Jordan Frampton

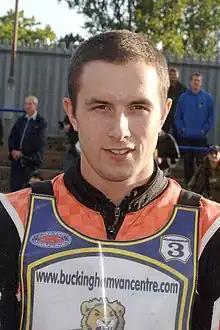

Jordan John Frampton (born 8 March 1985 in Poole, England) is a former motorcycle speedway rider from Great Britain.